Sonia Roca

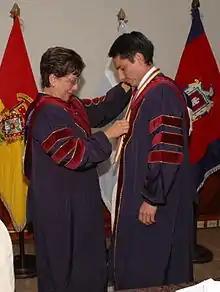
Sonia Roca as Chancellor Universidad Del Pacifico conferred upon Jefferson Perez Doctorate Honoris Causa

During the government of Leon Febres Cordero Roca worked in the secretariat of the Vice Presidency under Blasco Peñaherrera. During this period she worked with the First Lady María Eugenia Cordovez in the operation of the "Instituto Nacional del Niño y la Familia" (INNFA- National Institute for Family and Children) and the implementation of the "Programa de Reducción de la Enfermedad Mortal Infantil" (Premi). In 1986 she was appointed as the first female General Intendent of Corporations in the Superintendence of Corporations.